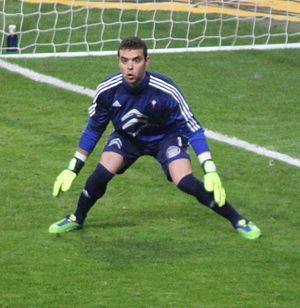
Sergio Álvarez Conde est un footballeur espagnol, né le 3 août 1986 à Catoira. Il évolue au poste de gardien de but au Celta de Vigo.